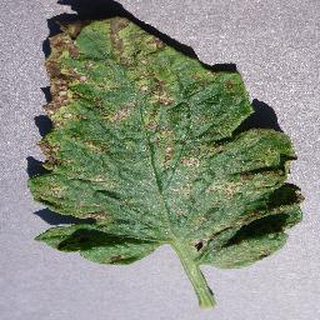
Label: tomato_septoria_leaf_spot